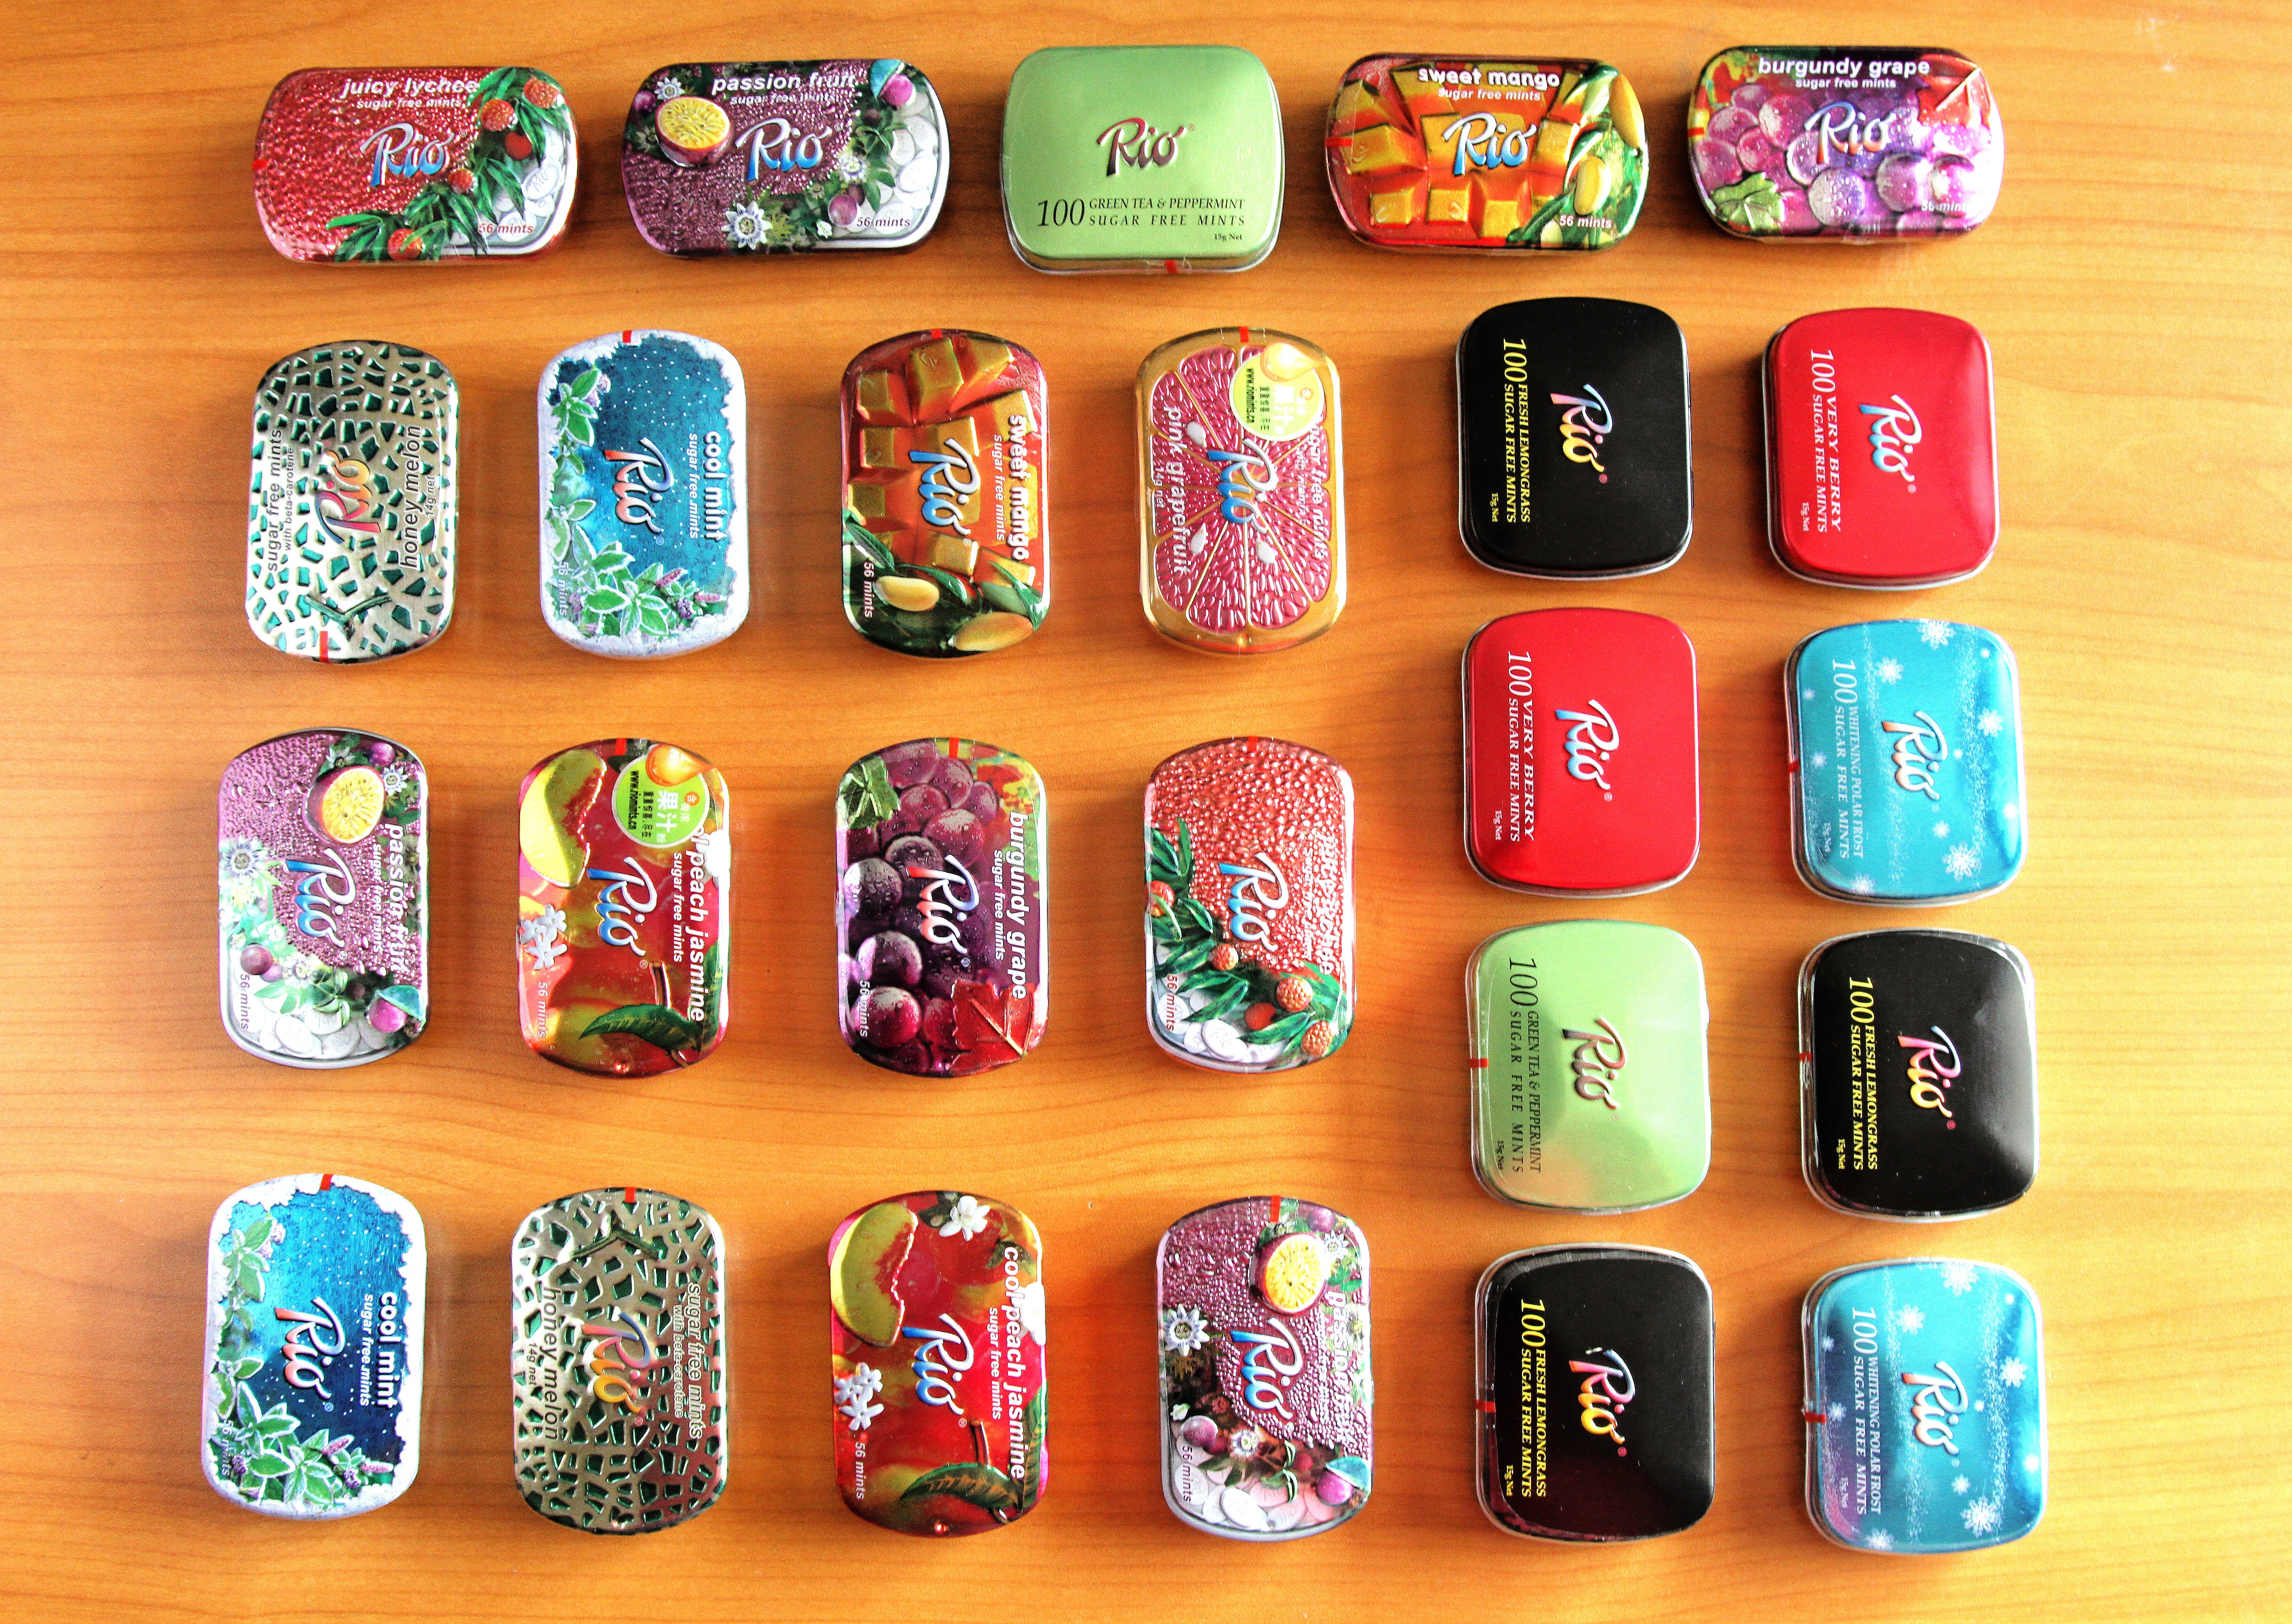
hand, finger, color, nail, jewellery, font, candy, rio, matrix, arrange, combination, fashion accessory